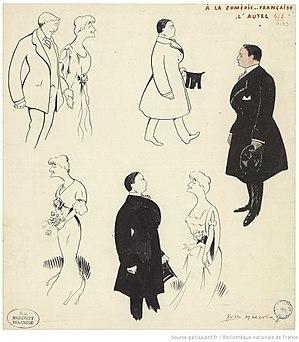
Georges Grand, Berthe Cerny et Marcel Dessonnes dans ""L'autre"" de Paul et Victor Margueritte"